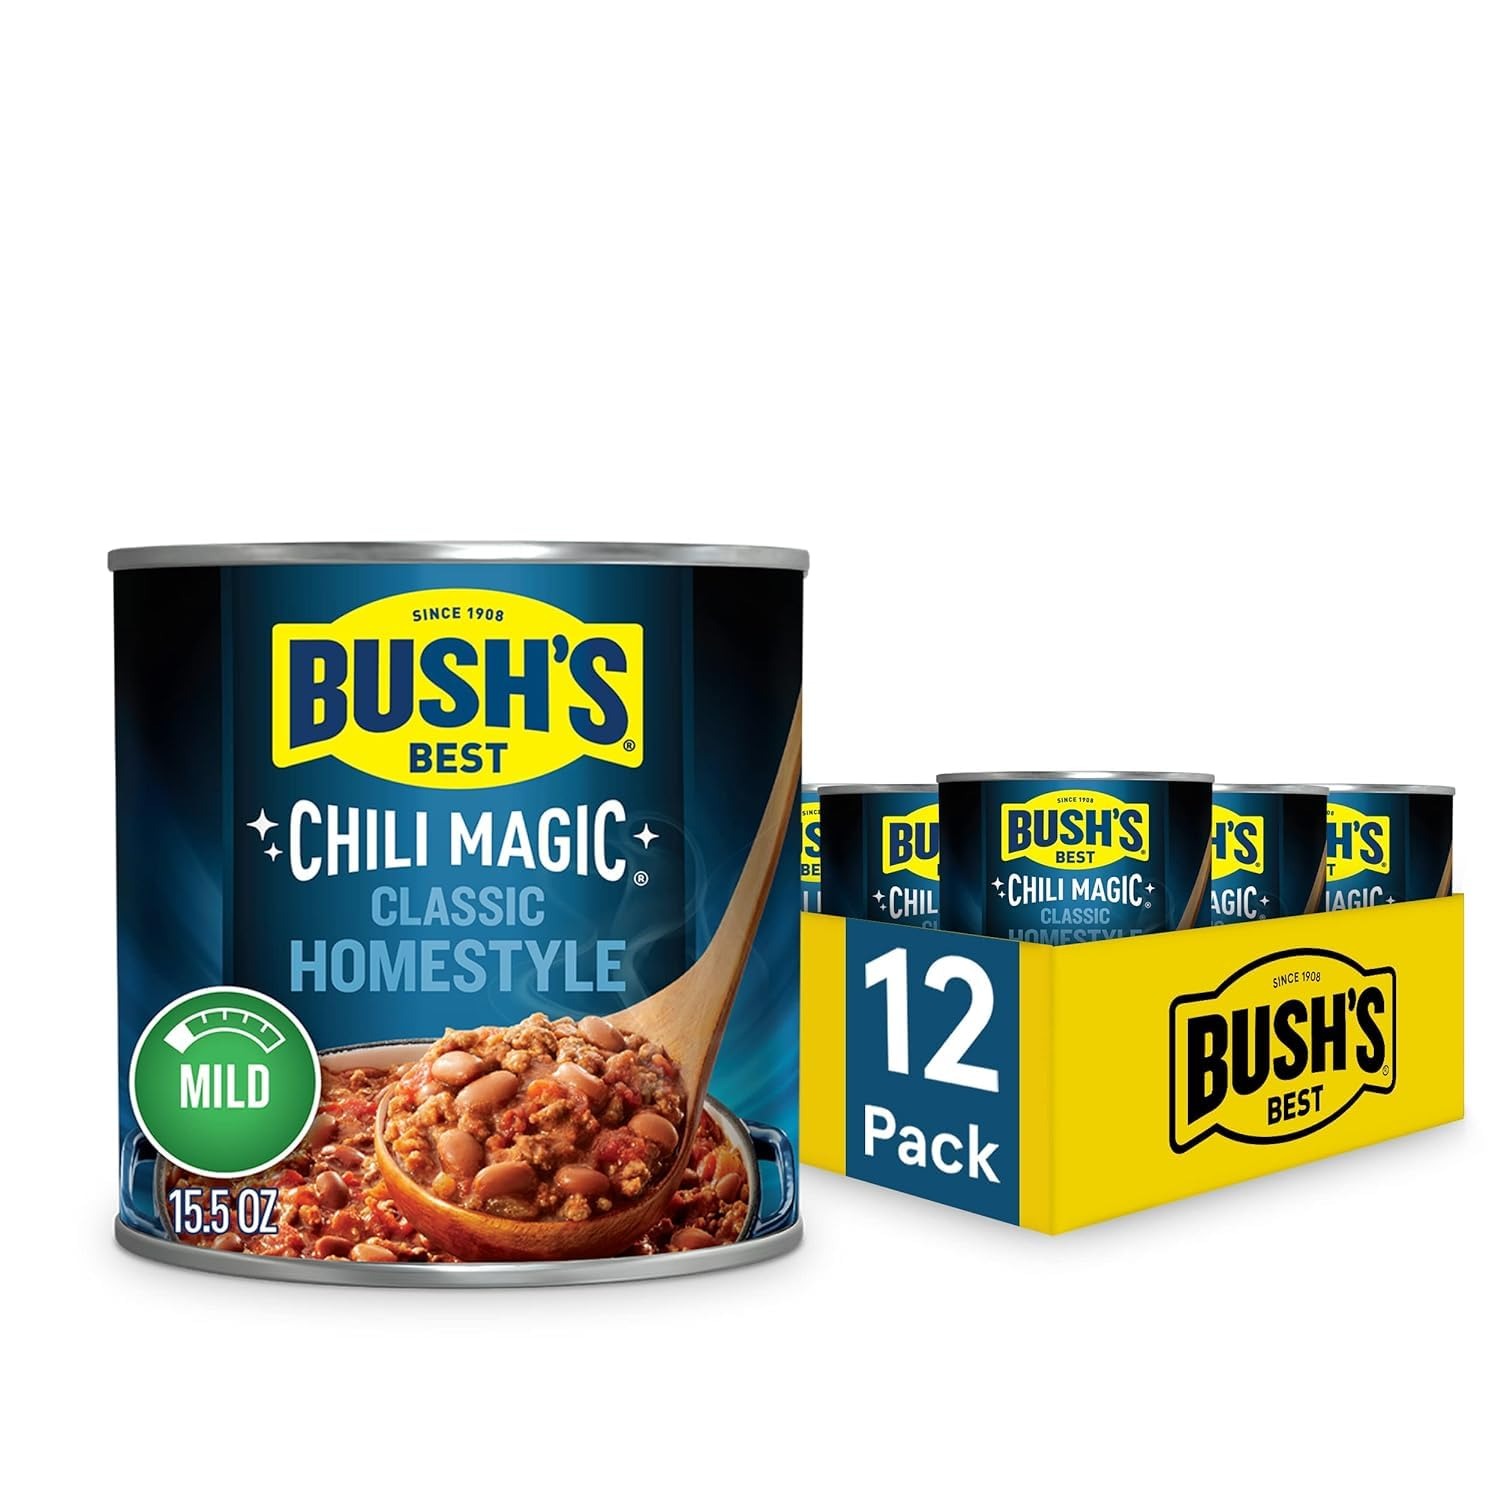
Item Name: Bush's Best Chili Magic Traditional Mild Chili Starter by Bush's Best 15.5 oz. (Case of 12)
Bullet Point 1: CANNED CHILI BEANS: We've carefully seasoned pinto beans (a perfect choice for chili) with a traditional blend of chili powder, cumin, garlic, onion and oregano, and simmered them in a tasty sauce. All you have to do is add meat and diced tomatoes
Bullet Point 2: CANNED BEANS: Stock your pantry with this pack of 12, 15.5 ounce recyclable cans of BUSH'S BEST Chili Magic Chili Starter Traditional Recipe
Bullet Point 3: GLUTEN FREE: All BUSH'S canned bean products are gluten-free
Bullet Point 4: PLANT-BASED PROTEIN AND FIBER: Each 1/2 cup serving contains 100 calories, 5g of plant based protein and 4g of fiber (16% DV)
Bullet Point 5: DAIRY FREE AND CASEIN FREE: All BUSH’S canned bean products are dairy and casein free
Product Description: Want delicious chili quickly? BUSH'S Chili Magic Chili Starter is your answer. We've carefully seasoned pinto beans (a perfect choice for chili) with a traditional blend of chili powder, cumin, garlic, onion and oregano, and simmered them in a tasty sauce. All you have to do is add meat and diced tomatoes. BUSH'S Traditional Chili Magic cuts your chili prep time way down. You know what it doesn't cut? The healthy stuff, like protein and fiber. Our delicious recipe is gluten-free, fat-free, cholesterol-free and has only 100 calories in every serving. BUSH’S is all about family, friends that feel like family, and a certain Secret Family Recipe. Since we got our start over 100 years ago in Chestnut Hill, Tennessee, BUSH’S has always maintained that quality is the best policy. We pursue excellence and exceptional taste in our beans, sauces and everything we do. That's why you’re cooking up the best with BUSH’S BEST.
Value: 186.0
Unit: Ounce

Price: 5.19